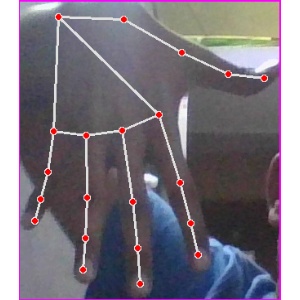
अक्षर: ढ